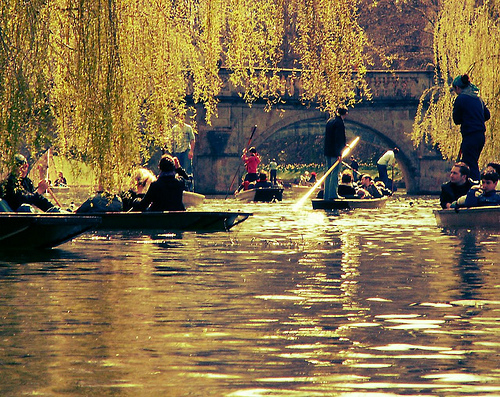
Several boats in a river with people in each boat.